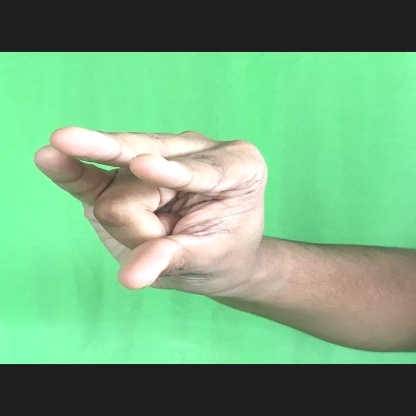
Mudra: Kangulam